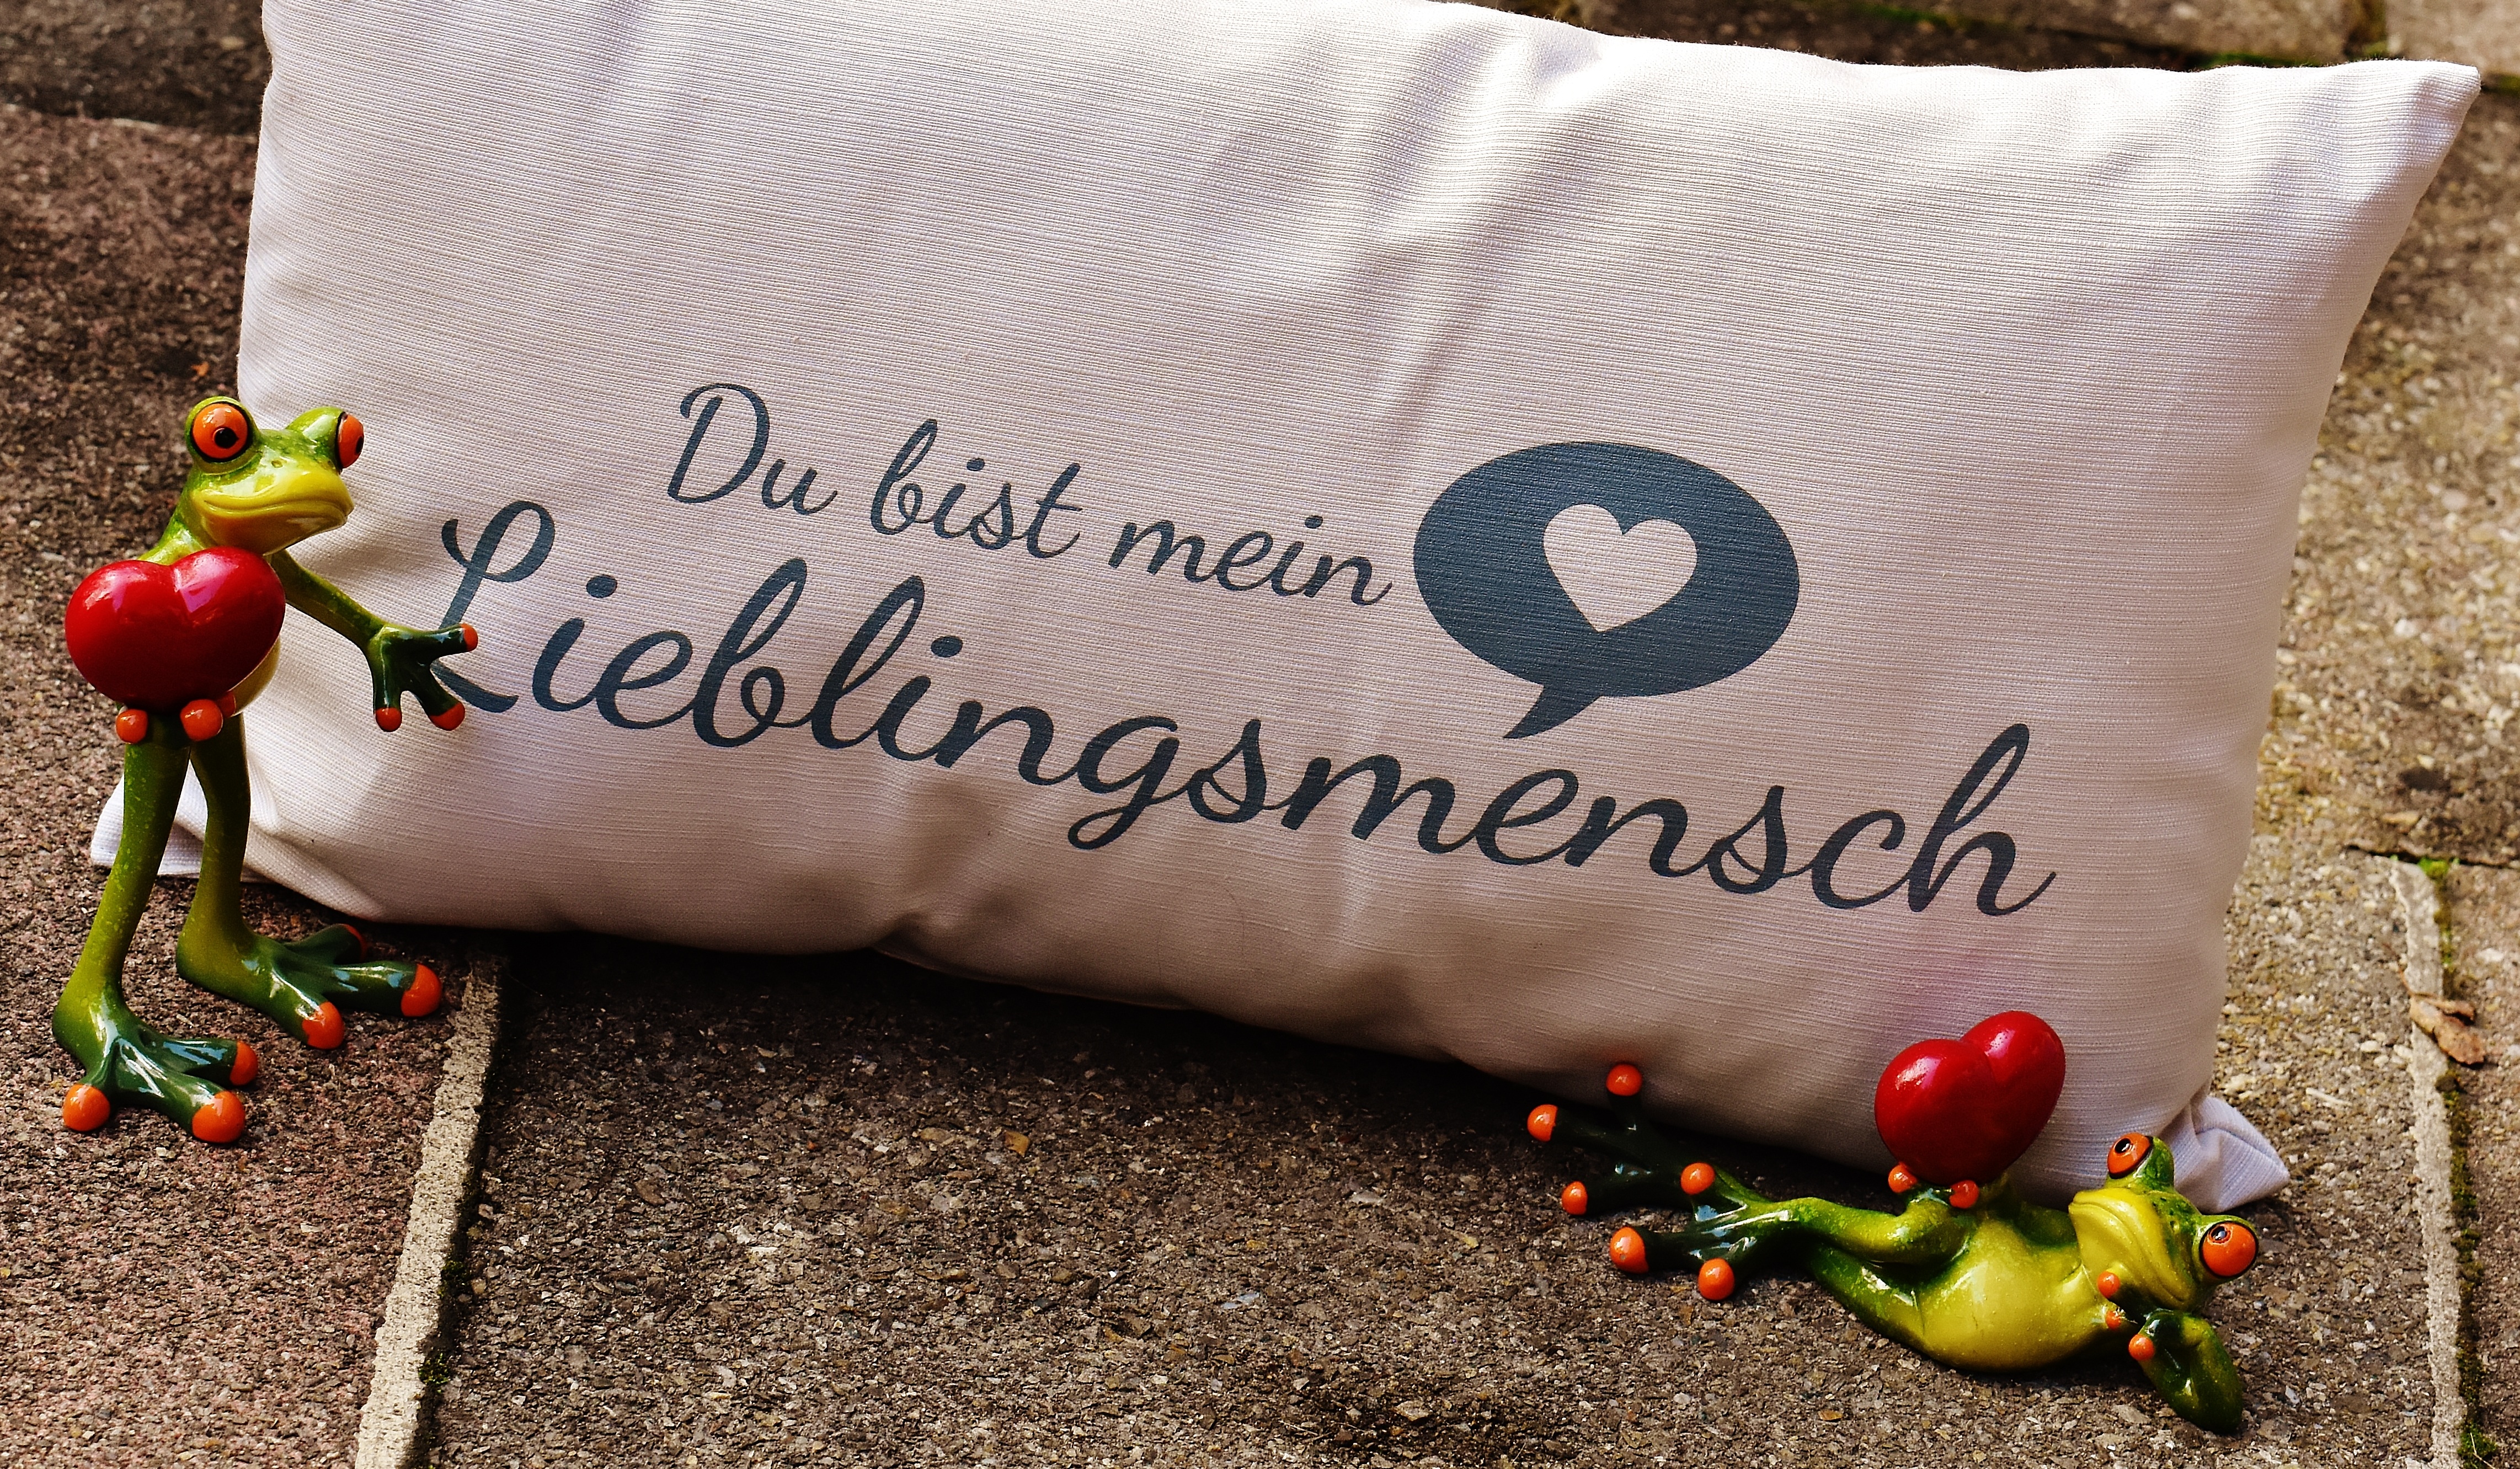
grass, plant, cute, love, heart, romantic, pillow, cushion, font, funny, pair, greeting card, frogs, valentine's day, favorite human